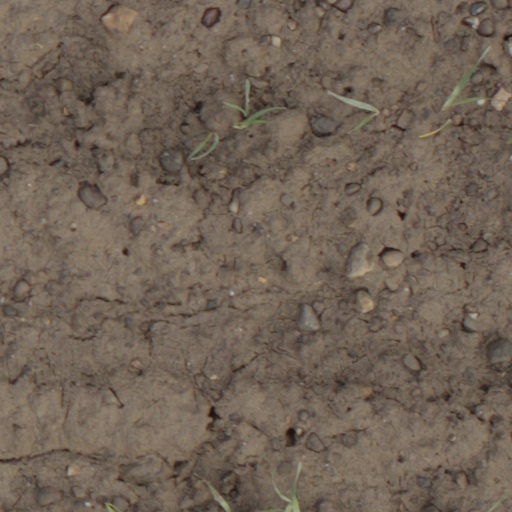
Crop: wheat